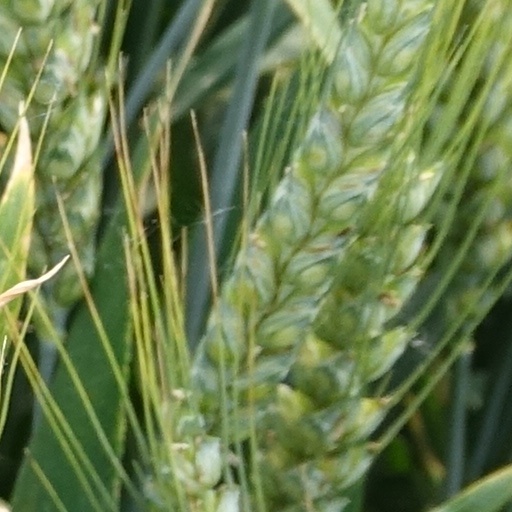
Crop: wheat